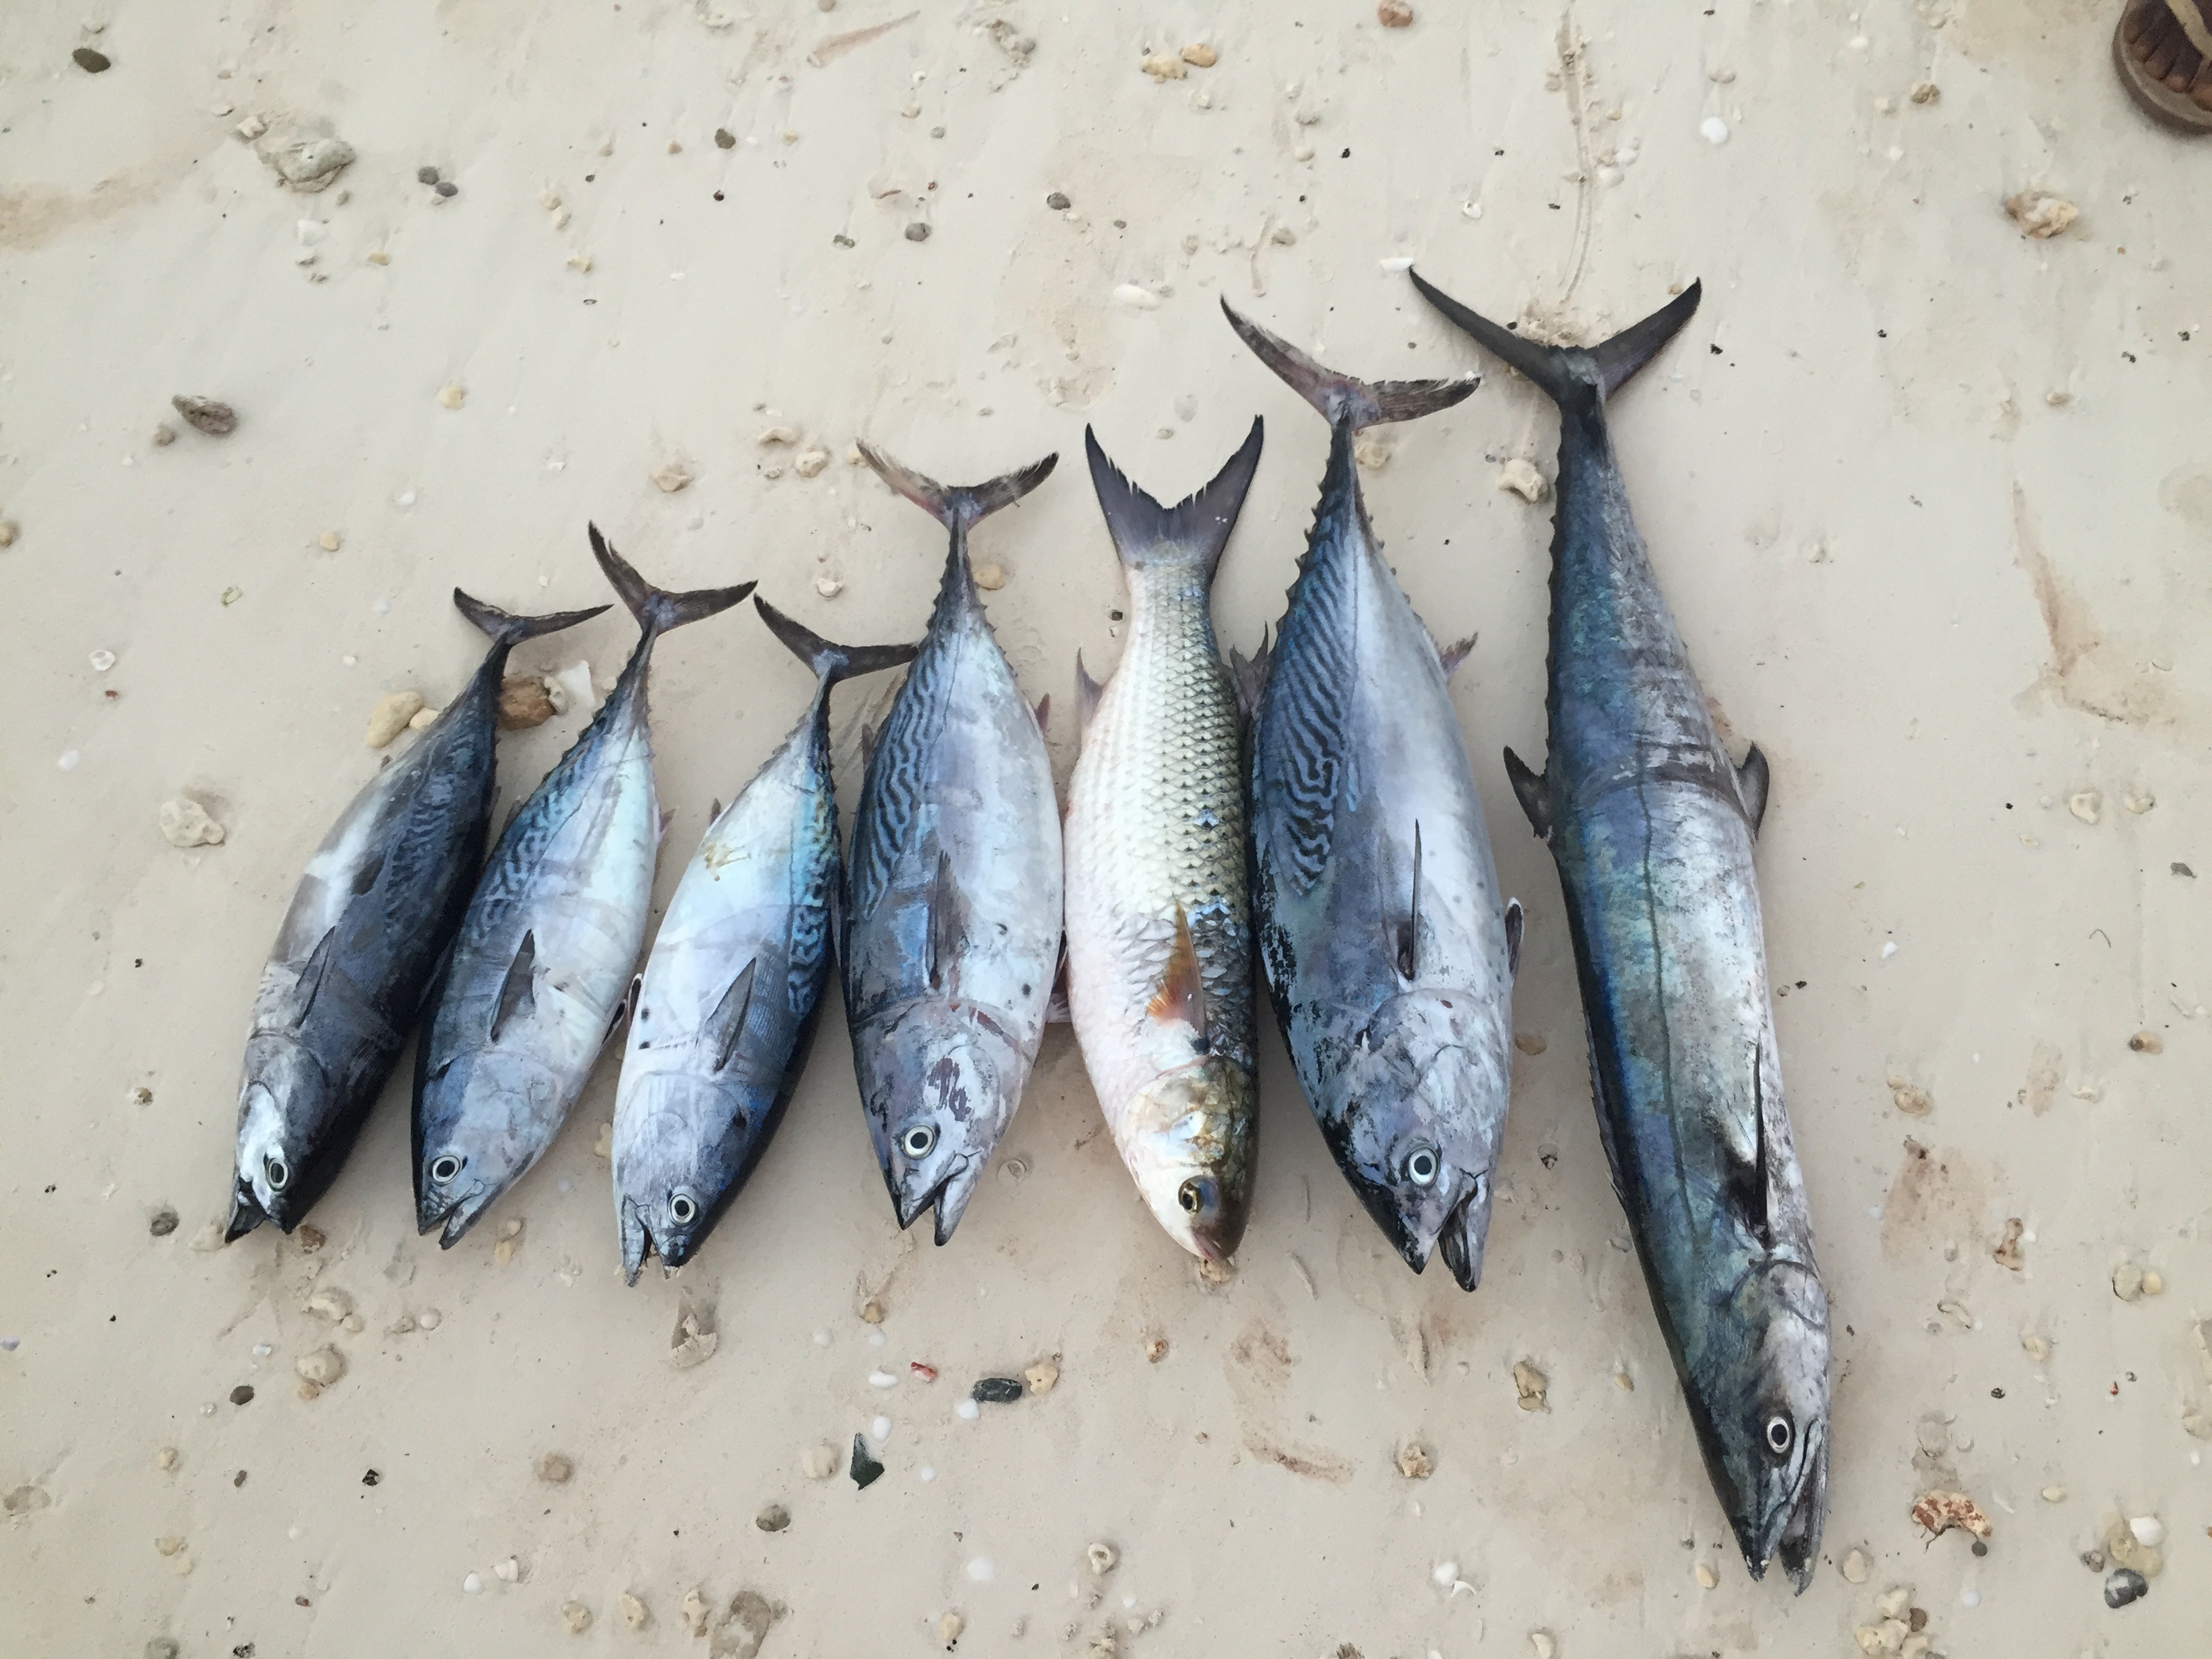
sea, nature, ocean, wildlife, food, fishing, seafood, fish, reef, sardine, bonito, milkfish, herring, mackerel, forage fish, oily fish